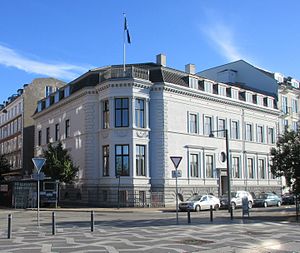
Levins Gård
Levins Gård
Levins Gård er et tidligere palæ i Havnegade 29, hjørnet af Tordenskjoldsgade, på Gammelholm i København. Palæet er en af de sidste store private boliger, der blev bygget i Indre By i 1800-tallet.